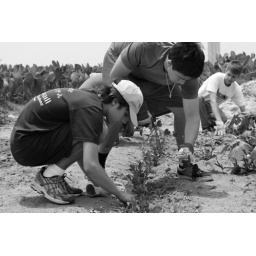
Nick, Kevin, Shane and others help clear weeds in a field